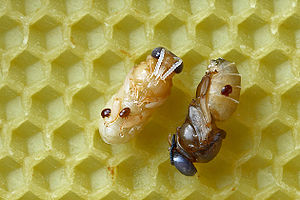
Varroa-mide / Bekæmpelsesmetoder / Mekanisk bekæmpelse
Varroamide er en snylter, der angriber honningbier, og som har forvoldt store vanskeligheder for biavlen siden den spredte sig til Europa og Nordamerika i 80'erne fra Asien. Uden indgreb overfor mideangreb fra biavleren kan bifamilier ikke overleve i Danmark. Der arbejdes på at fremavle biracer, der bedre modstår angreb fra Varroamiderne. I avlen indgår især indiske bier, som har evne til selv at befri sig for miderne.